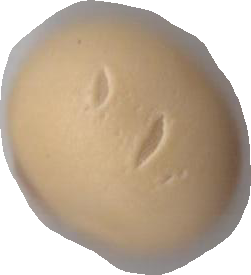
Variety: Dega